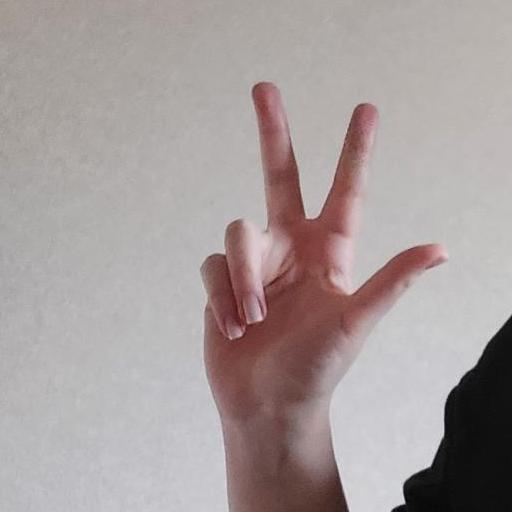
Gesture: three2